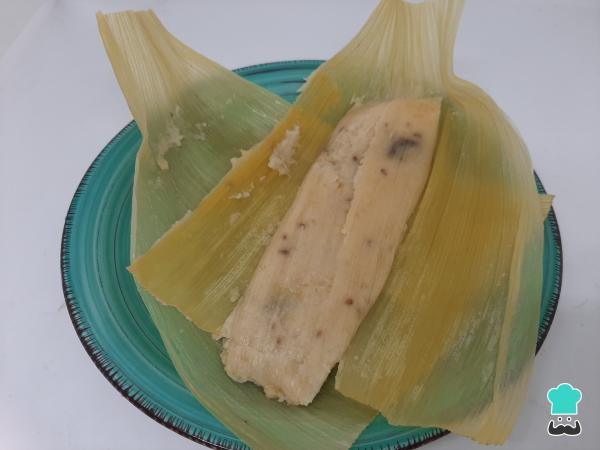
7Retira utilizando unas pinzas. ¡Listas para comer las humitas dulces!¿Qué te ha parecido esta receta de humitas de choclo dulces?